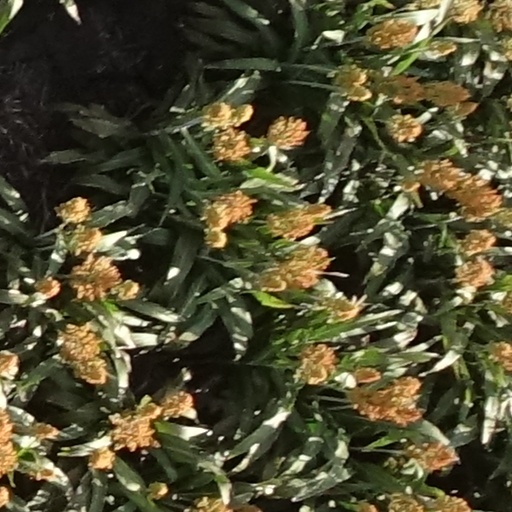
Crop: sorghum